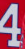
Number: 4